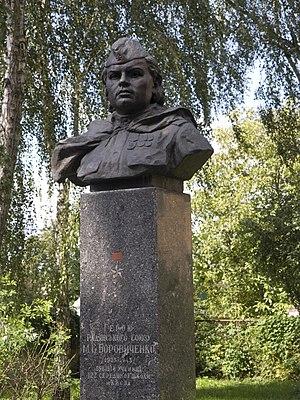
Maria Sergueïevna Borovitchenko, née le 21 octobre 1925 à Kiev, en Ukraine soviétique, et morte le 14 juillet 1943 près du village d'Orlovka, en Russie soviétique, est une sergente de la Garde soviétique à la direction médicale du 32ᵉ régiment d'artillerie de la garde, décorée de la Médaille du Service au Combat, de la Médaille du Courage, de l'Ordre de l'Étoile Rouge et l'Ordre du Drapeau Rouge. Elle est décorée à titre posthume du titre de Héroïne de l'Union soviétique en mai 1965 pour le sauvetage d'un lieutenant.